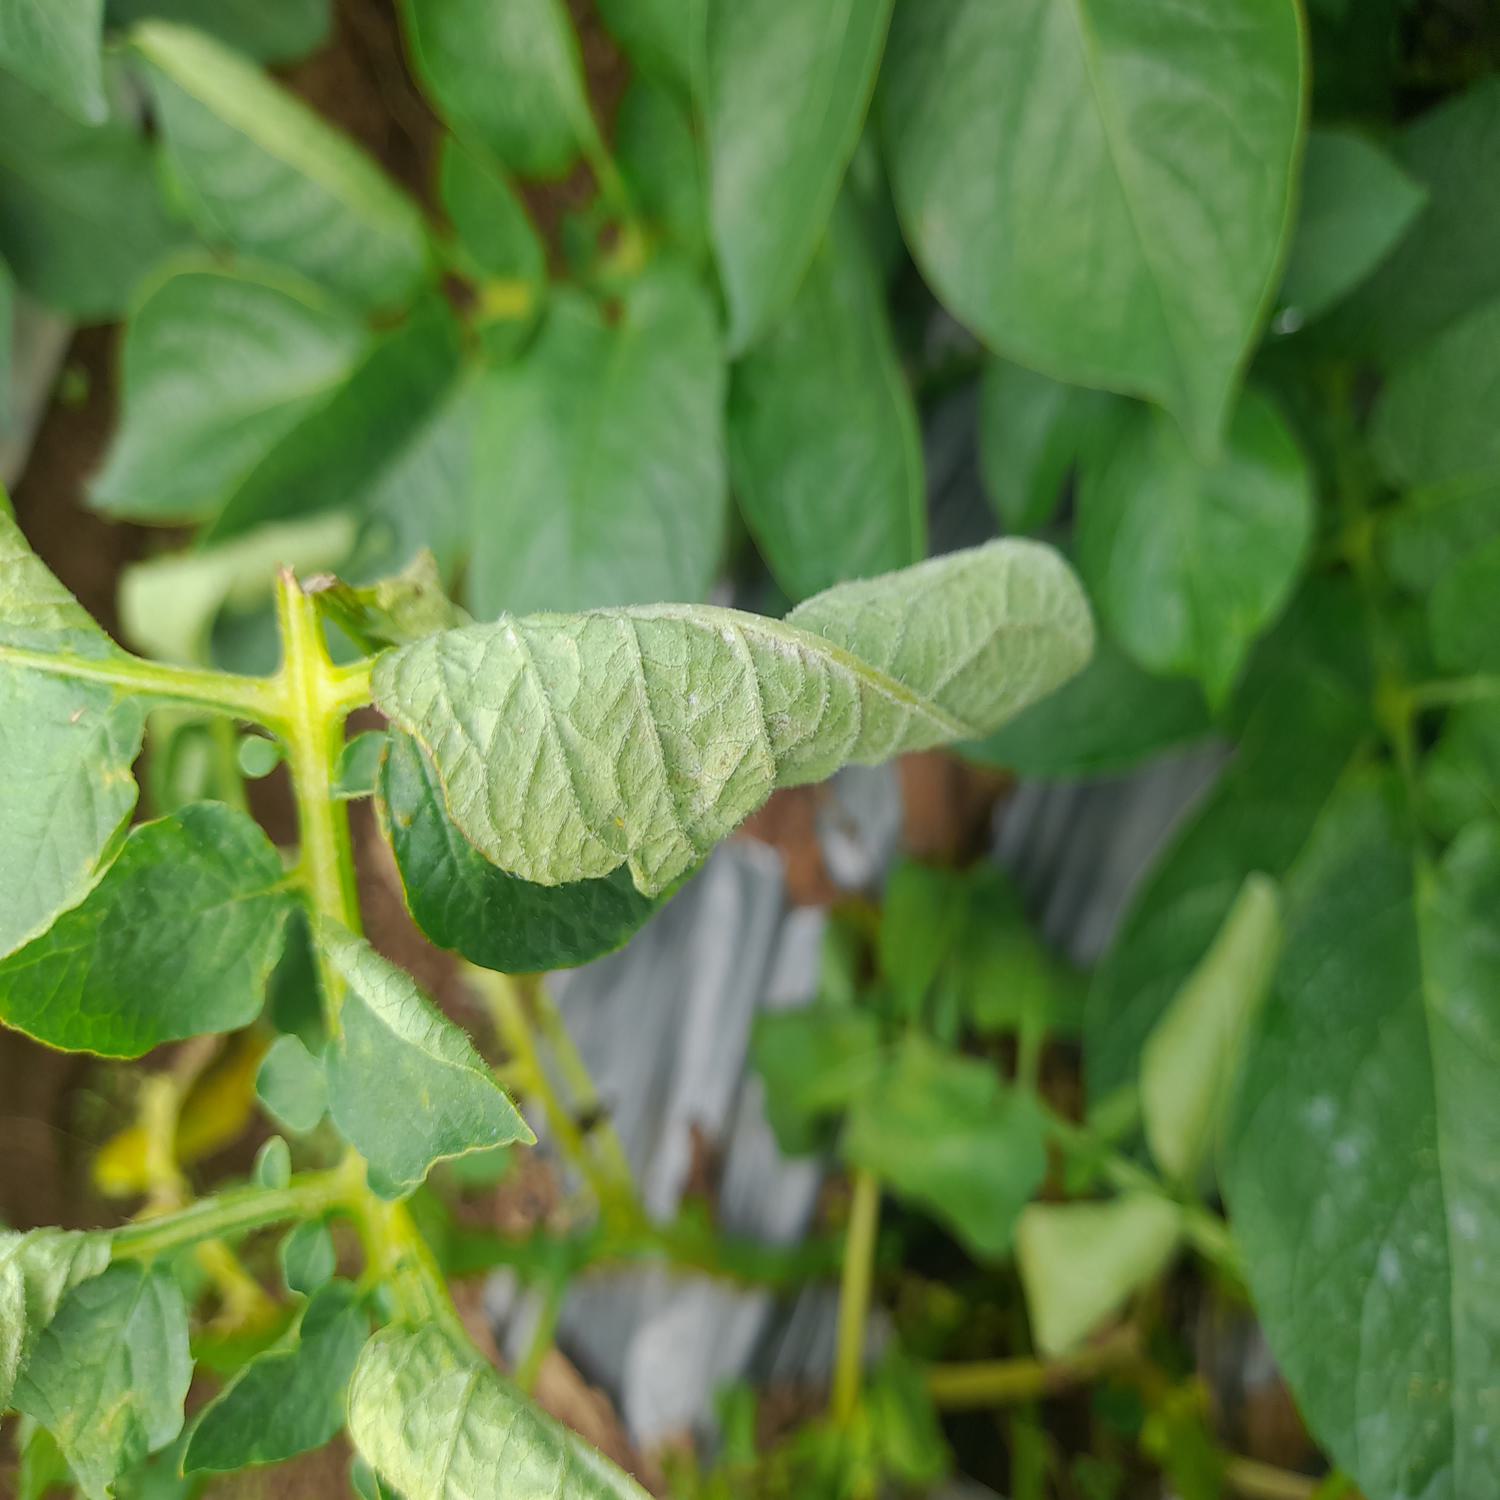
Etiqueta: Pudricion_Parda